Melbourne

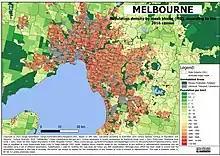
Melbourne population density by mesh blocks (MB), according to the 2016 census

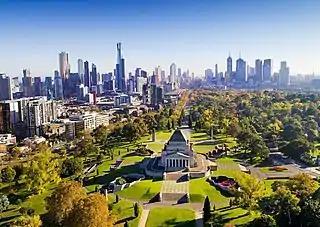
The CBD as viewed from above Kings Domain

Melbourne's urban area is approximately 2,704 km, the largest in Australia and the 33rd largest in the world. The Hoddle Grid, a grid of streets measuring approximately , forms the nucleus of Melbourne's central business district (CBD). The grid's southern edge fronts onto the Yarra River. More recent office, commercial and public developments in the adjoining districts of Southbank and Docklands have made these areas into extensions of the CBD in all but name. A byproduct of the CBD's layout is its network of lanes and arcades, such as Block Arcade and Royal Arcade.